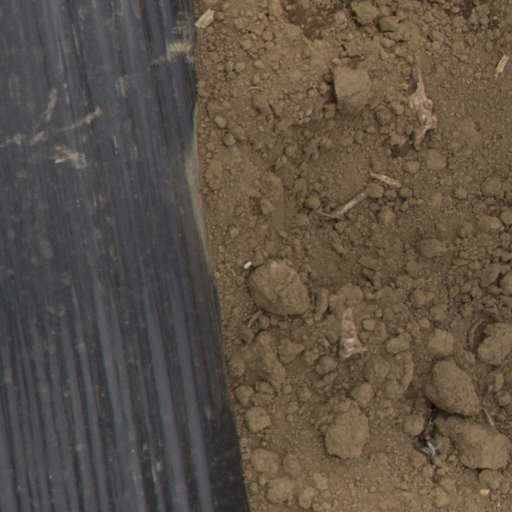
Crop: Jerusalem artichoke